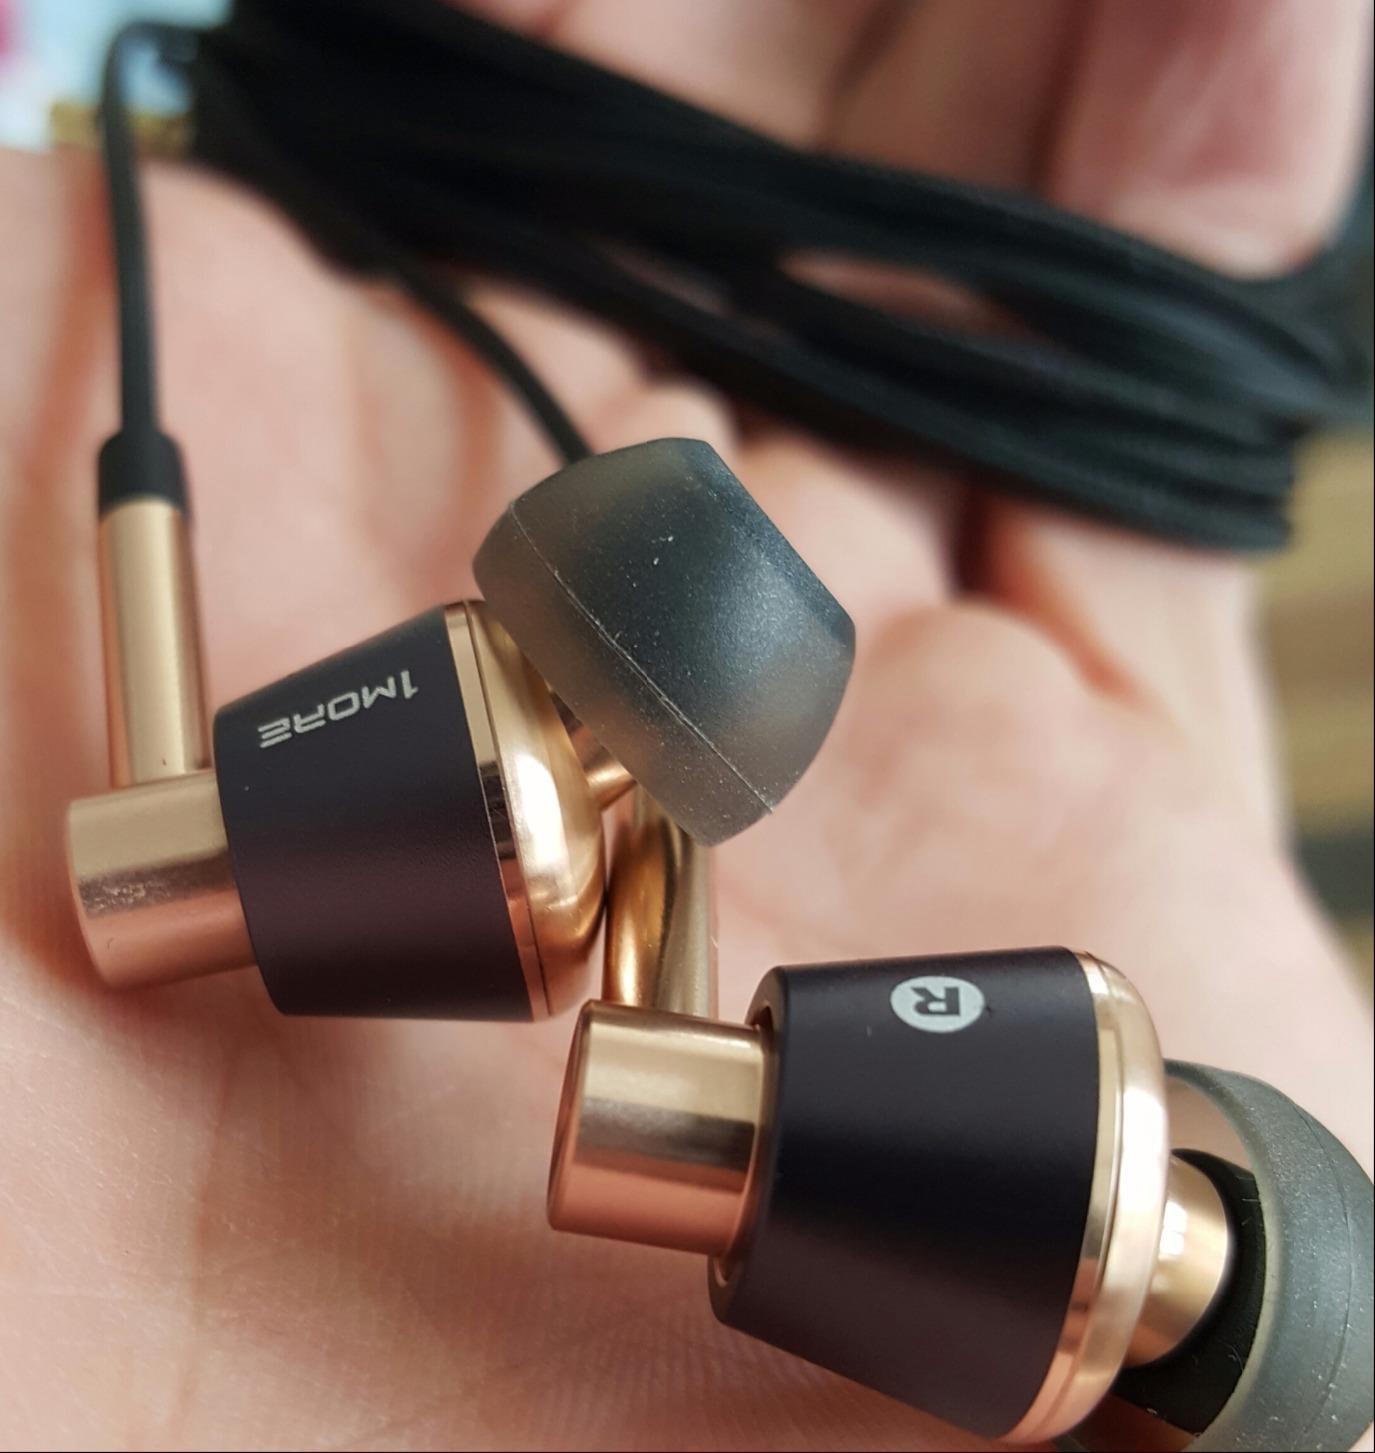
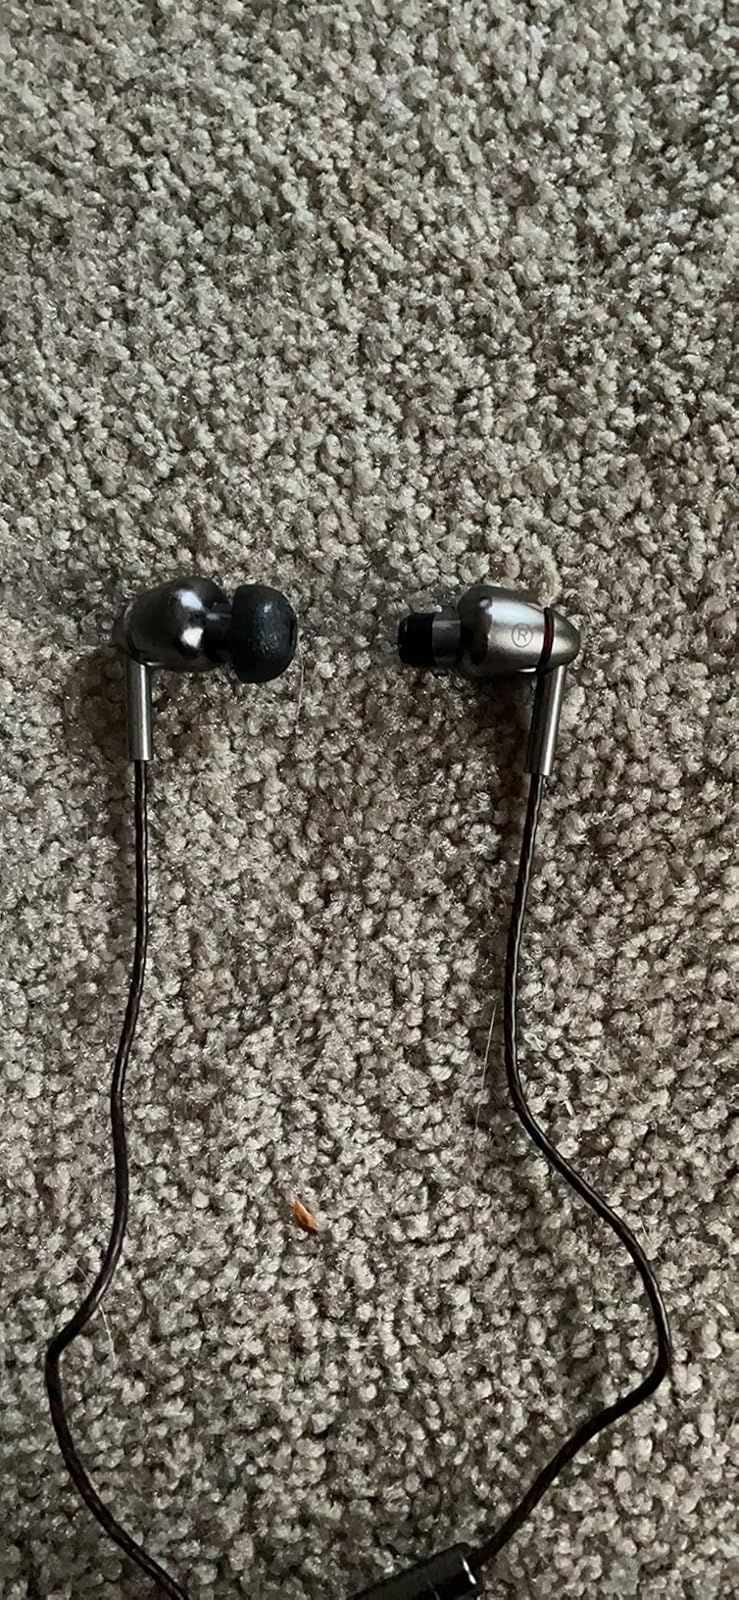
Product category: headphones
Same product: no